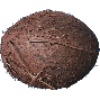
Label: cocos